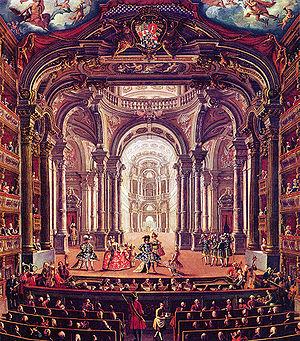
Pietro Domenico Olivero est un peintre italien de la fin du XVIIᵉ et de la première moitié du XVIIIᵉ siècle.
Le Teatro Regio de Turin compte parmi les plus prestigieuses scènes d'opéra d'Italie. Il est situé sur la grande place Castello de Turin.
Benedetto Innocenzo Alfieri est un architecte italien, représentant du style rococo.